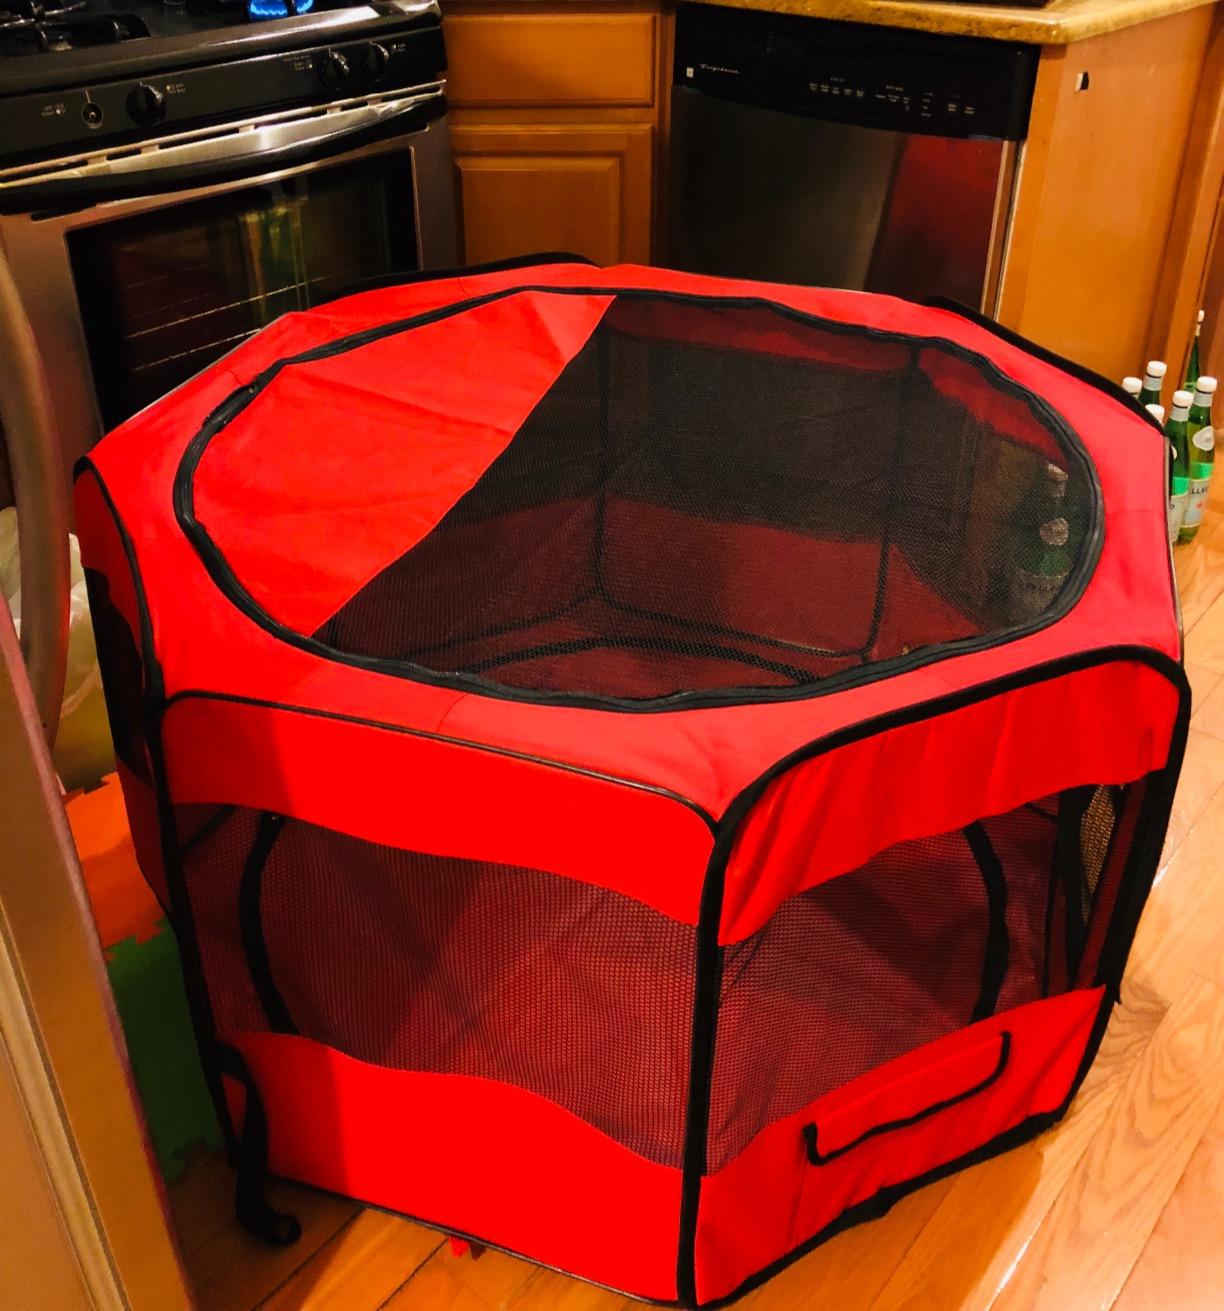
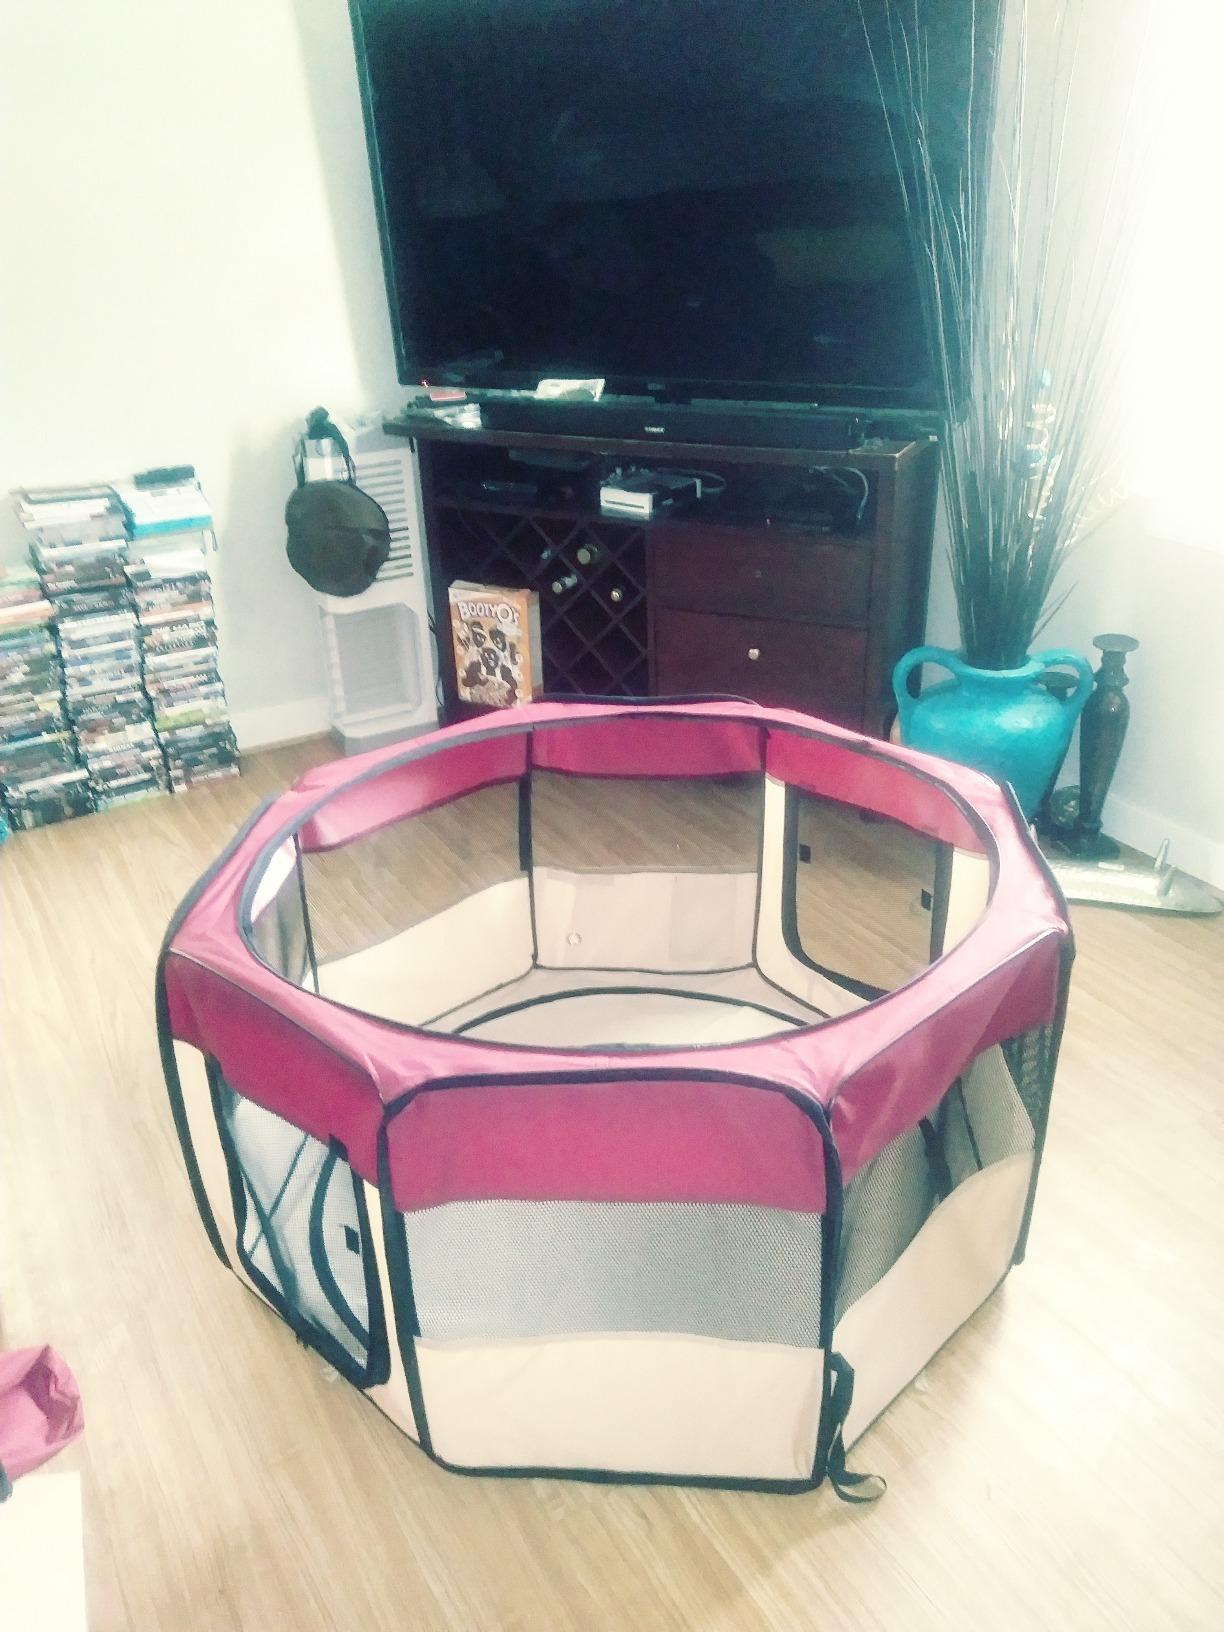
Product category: items_kennel
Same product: no